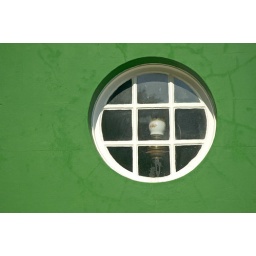
A round window on a green house in Pembroke, Pembrokeshire, West Wales.